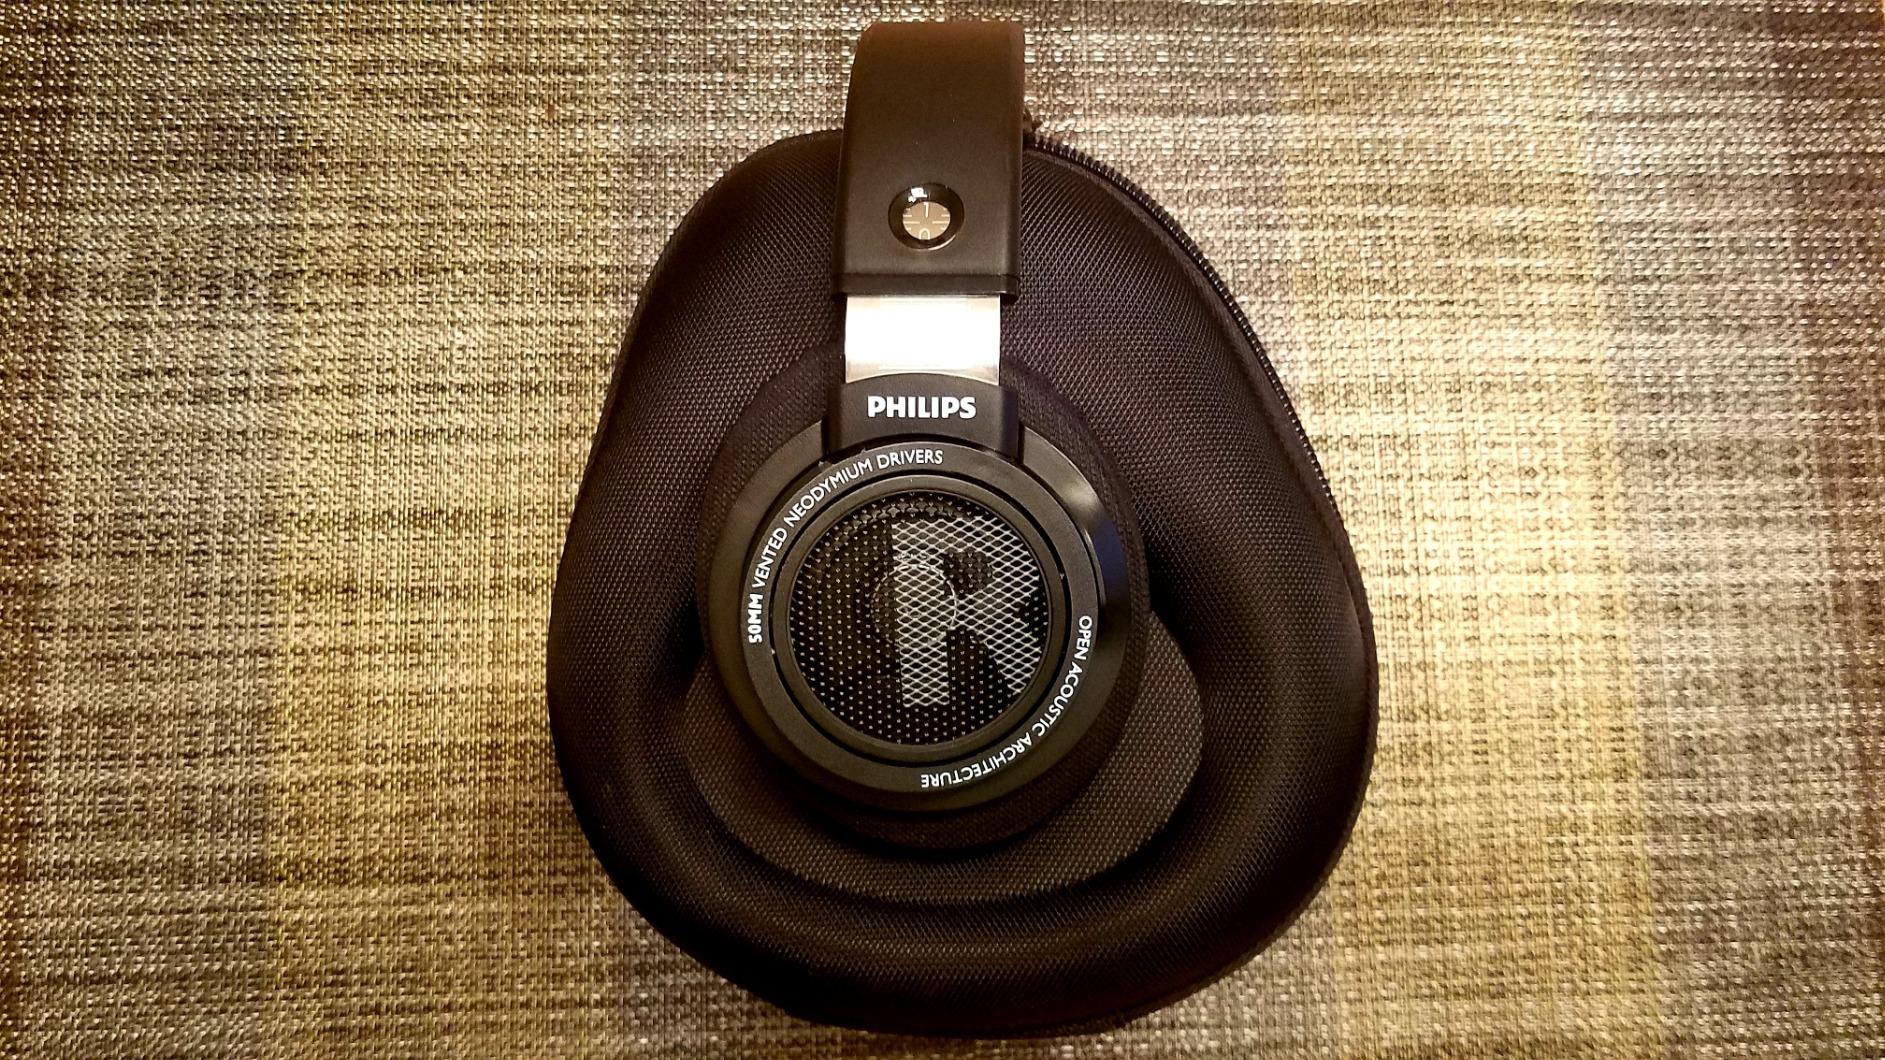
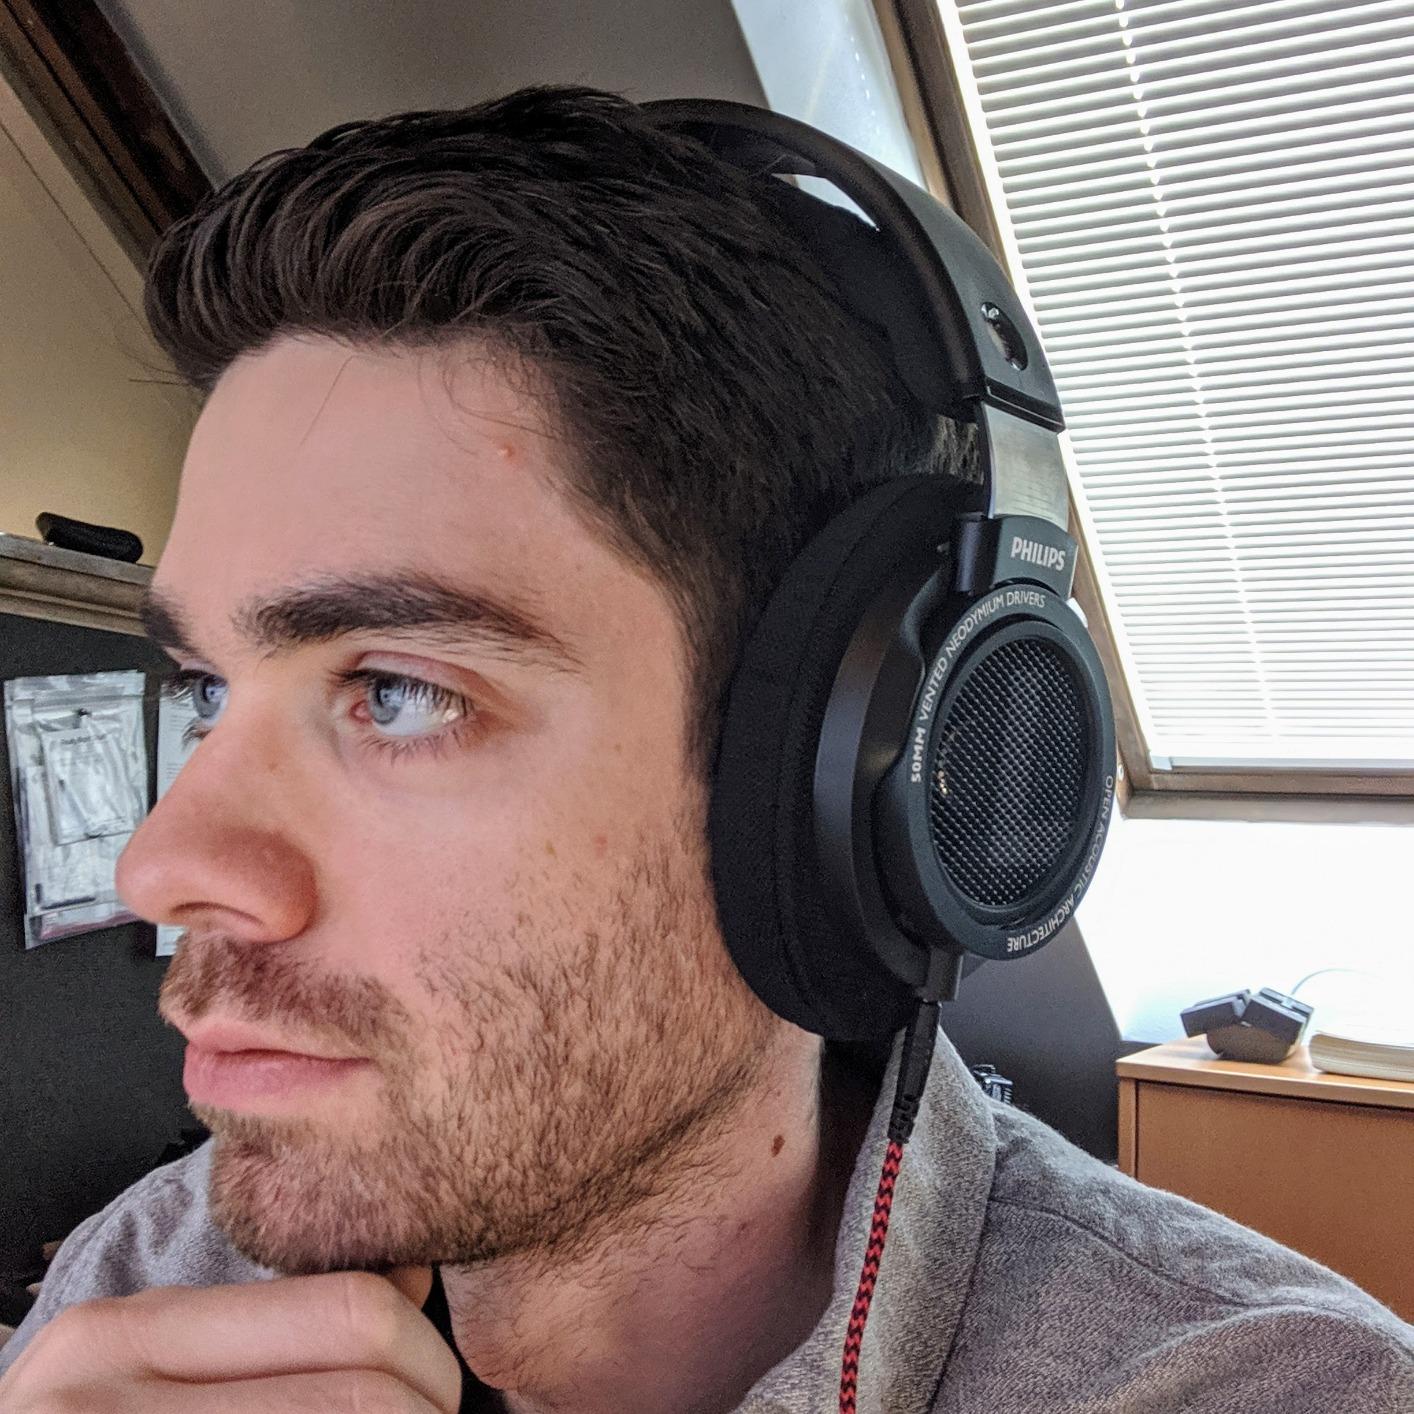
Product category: headphones
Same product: yes